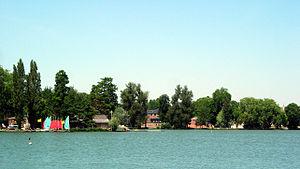
Le lac d'Enghien [lak dɑ̃gɛ̃] est un plan d'eau d'une superficie de quarante-trois hectares, situé en zone urbaine dans le département du Val-d'Oise à onze kilomètres au nord de Paris. Il est inclus en totalité dans le périmètre de la commune d'Enghien-les-Bains qui est née sur ses rivages au XIXᵉ siècle, à la suite de la découverte des sources thermales les plus sulfureuses de France. Le plan d'eau est issu d'un barrage aménagé au Moyen Âge au débouché d'un marécage, situé au fond de la vallée de Montmorency. Avec son cadre de verdure et son environnement résidentiel, il se distingue dans la banlieue nord de Paris.